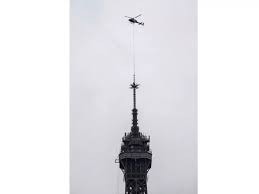
Landmark: Eiffel Tower